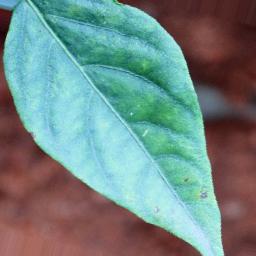
Label: healthy